It's Dangerous Beyond the Blankets

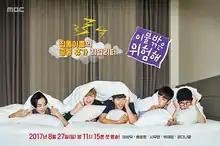
Promotional poster for the pilot episode.

It's Dangerous Beyond The Blankets is a South Korean variety show. The show features "homebodies", people who love to stay home doing nothing, going on a trip together.